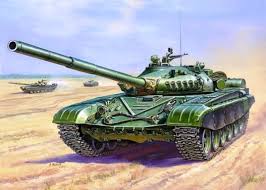
Label: Tank